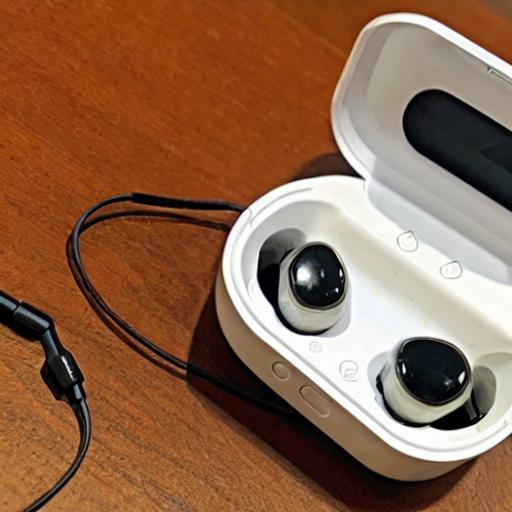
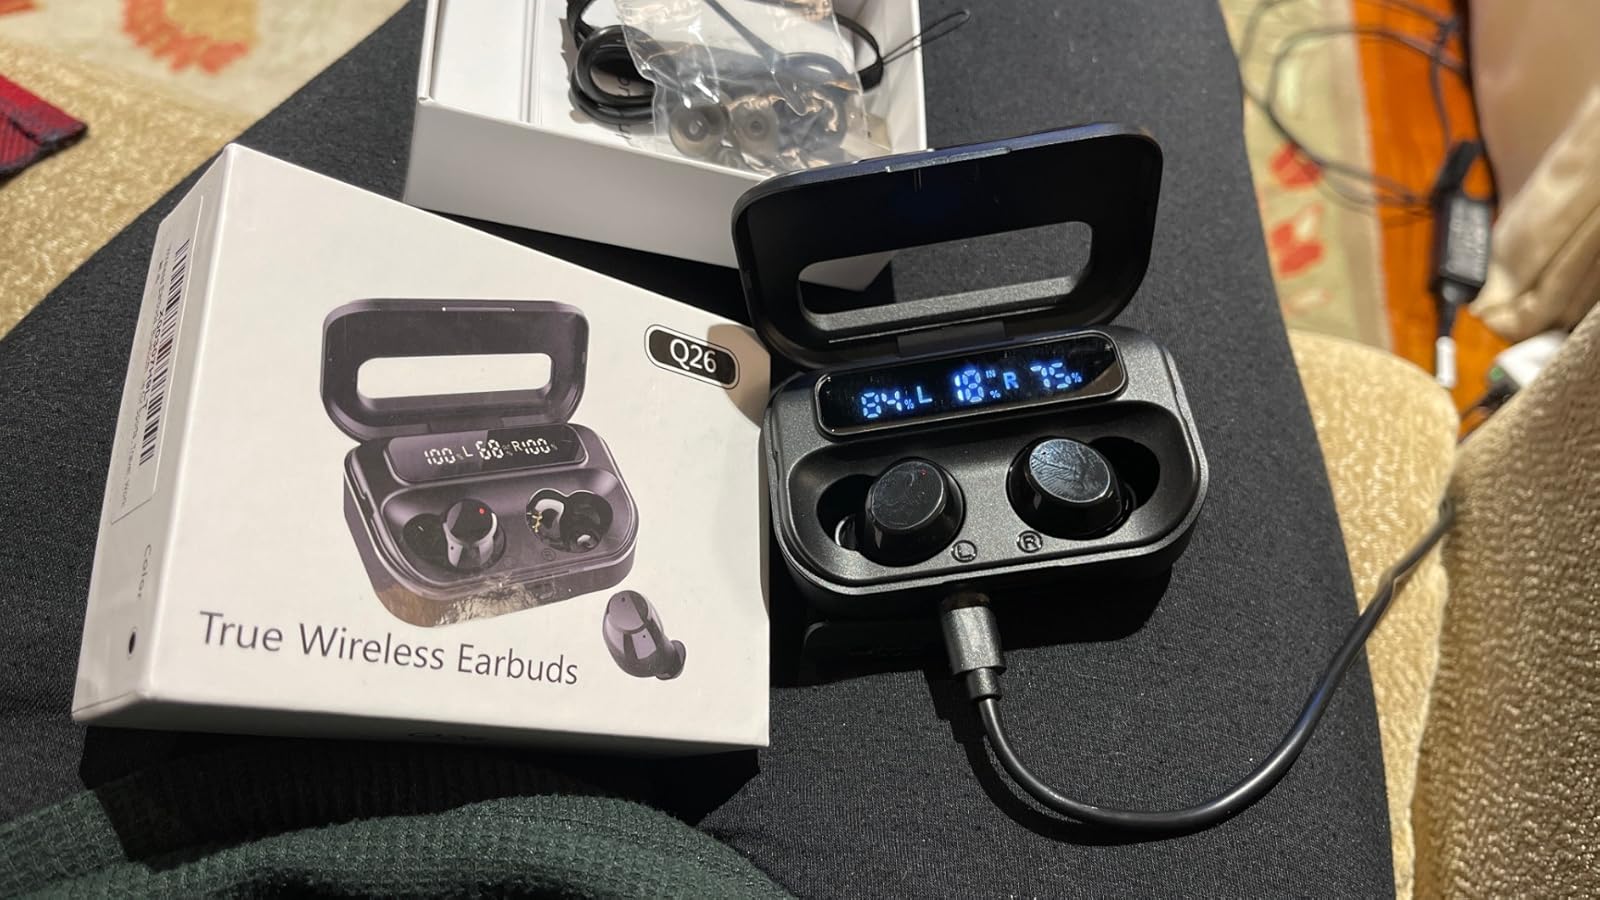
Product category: earbuds
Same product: no